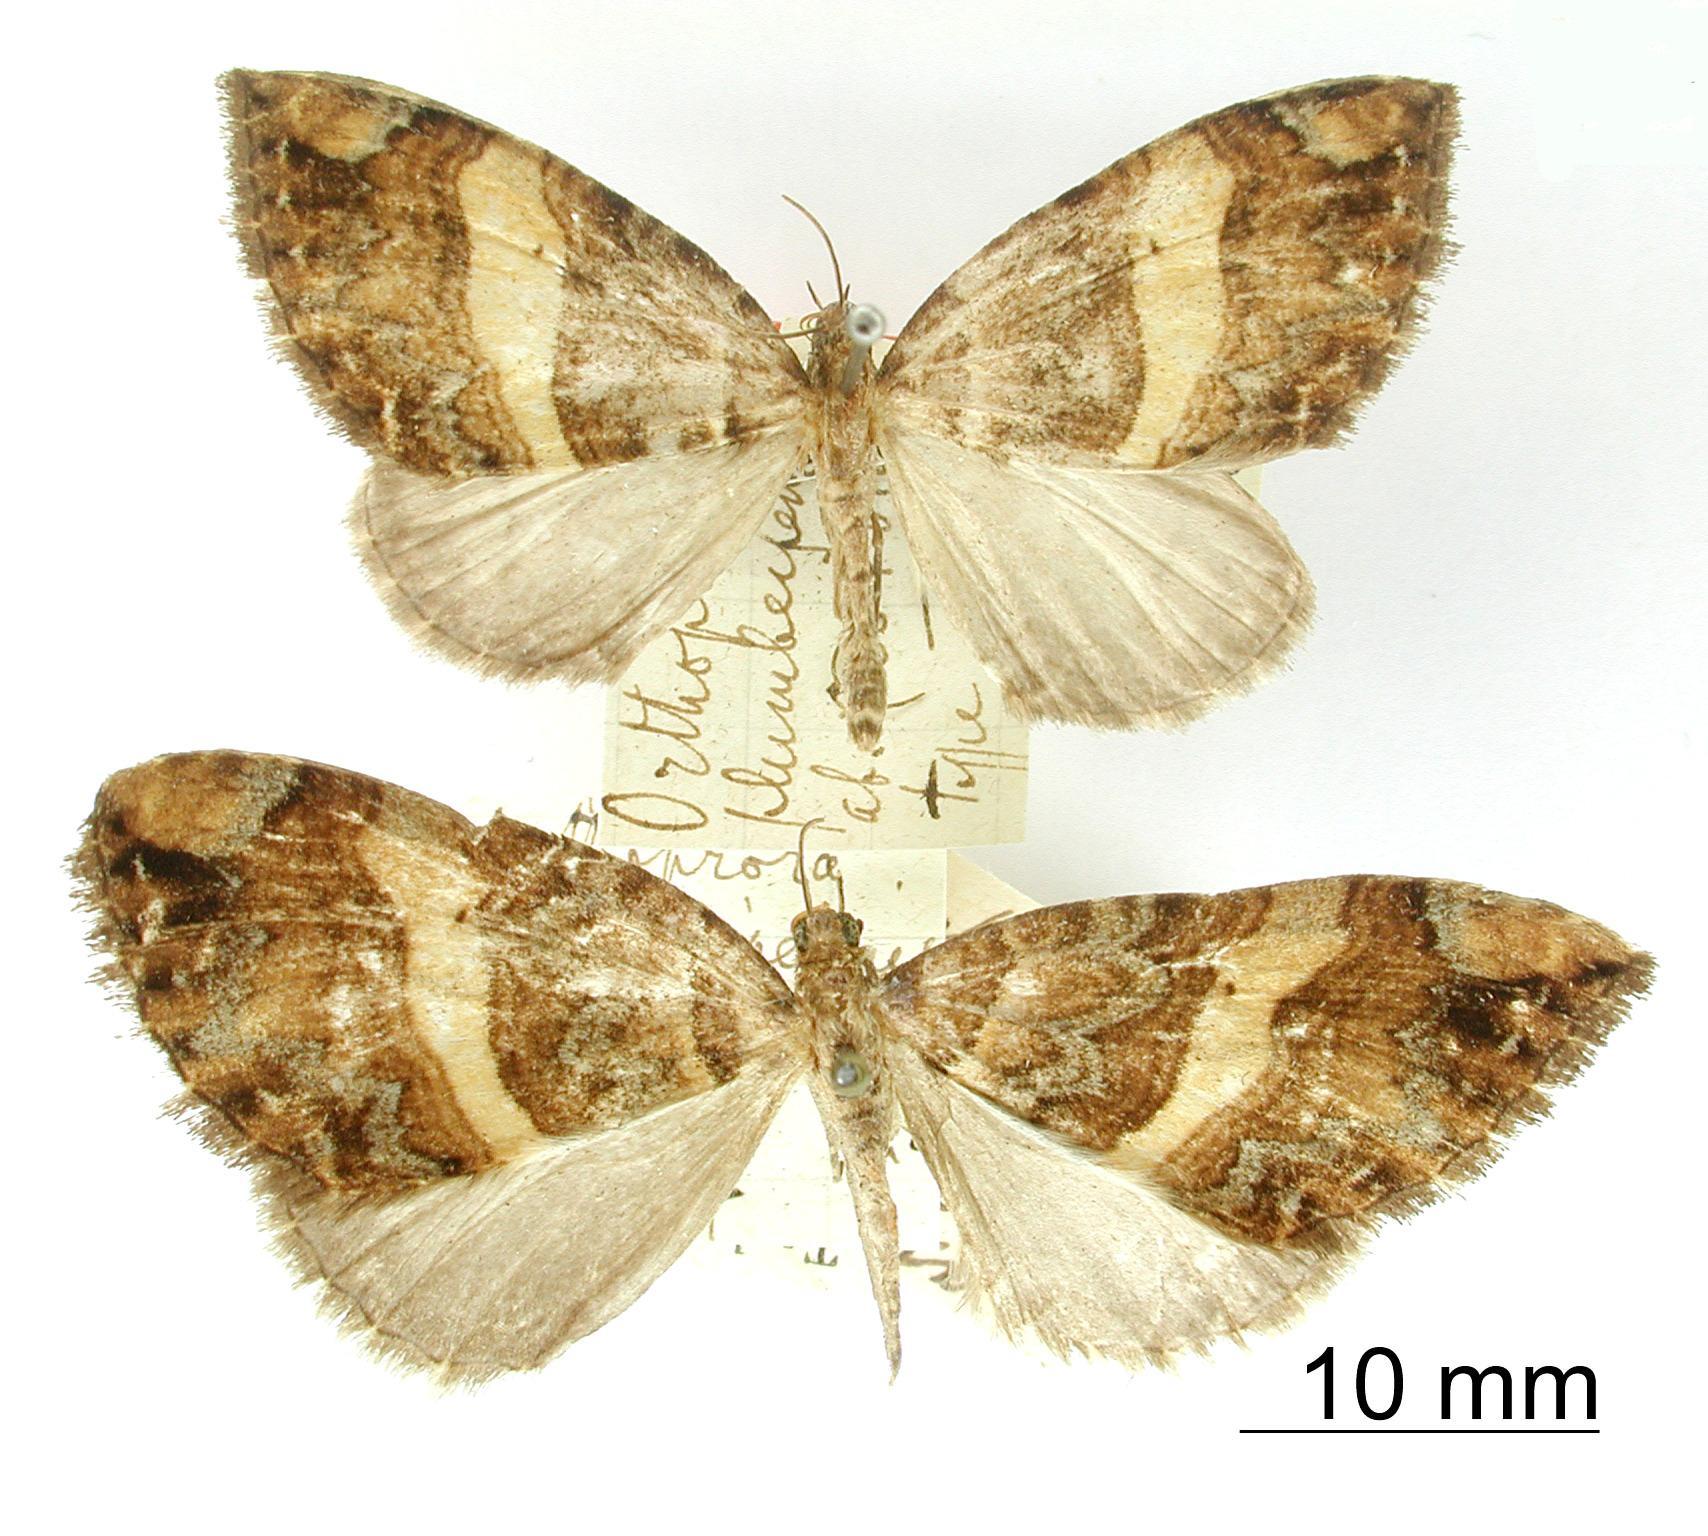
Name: Orthoprora curviviata
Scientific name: Orthoprora curviviata Dognin, 1913
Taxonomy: Animalia, Arthropoda, Insecta, Lepidoptera, Geometridae, Larentiinae
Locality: Monte Socorro; Tochesito, Quindiu, Colombia